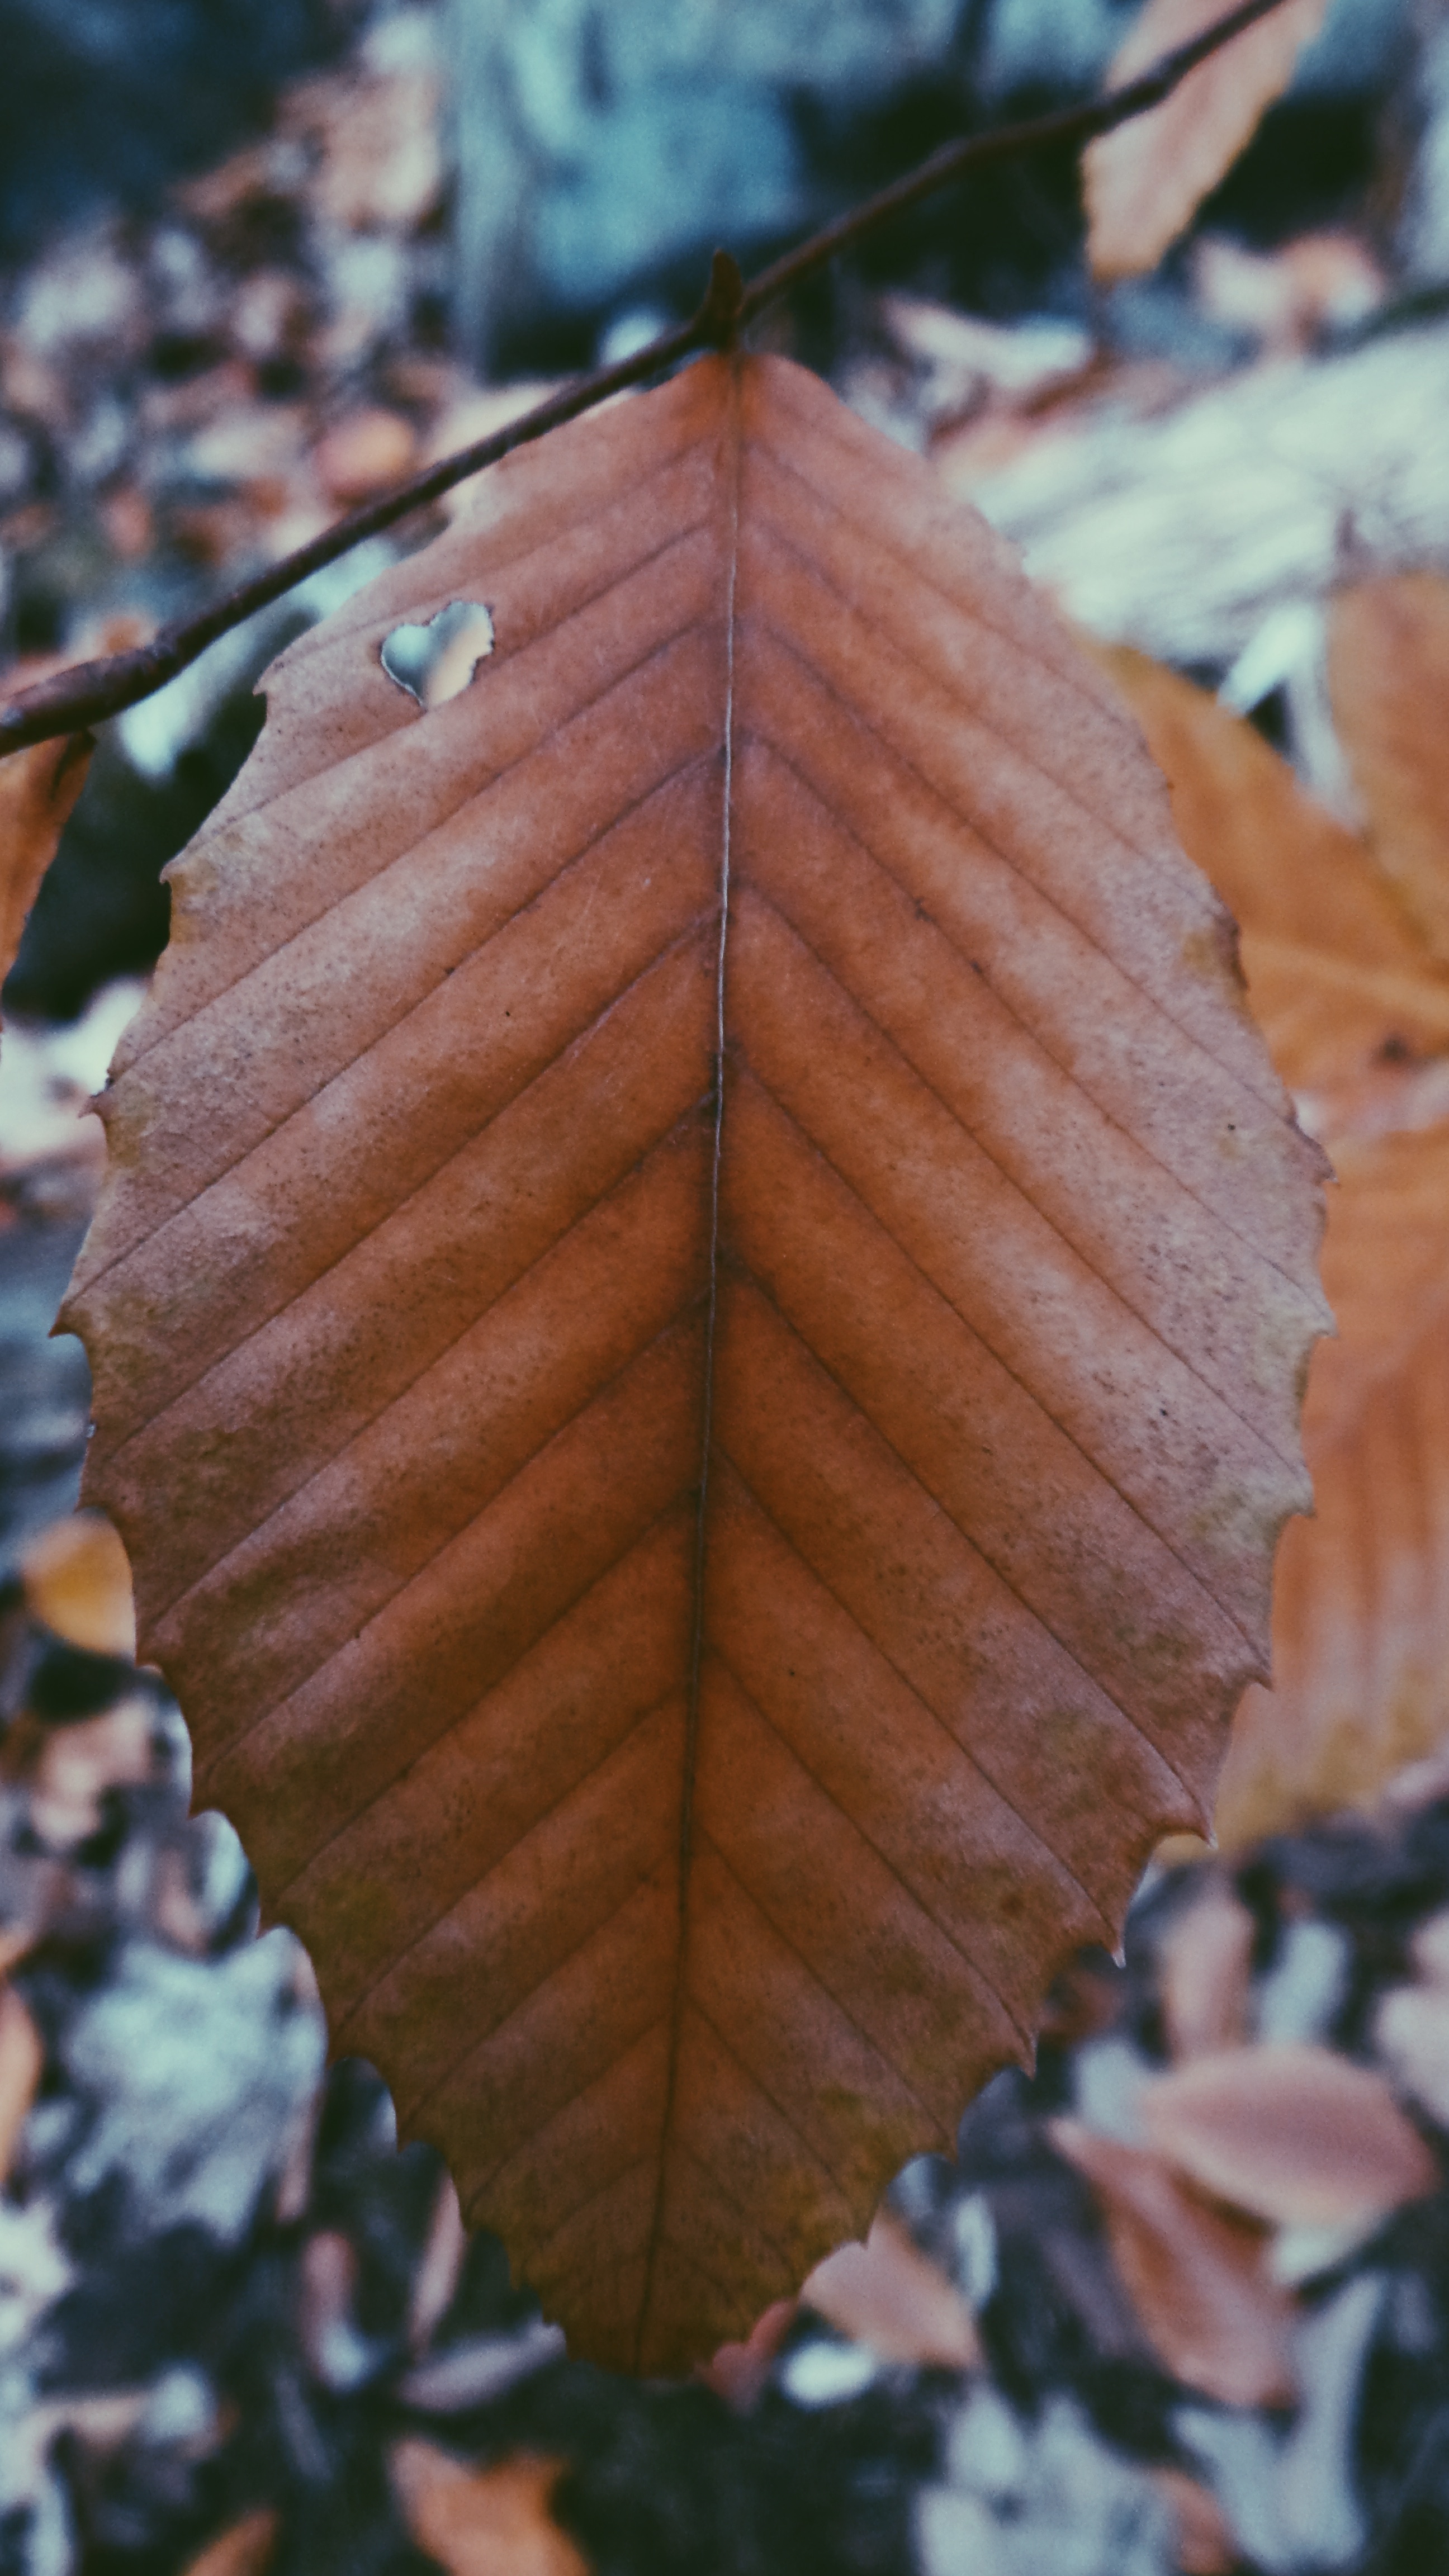
tree, nature, branch, plant, leaf, flower, autumn, botany, flora, season, close up, macro photography